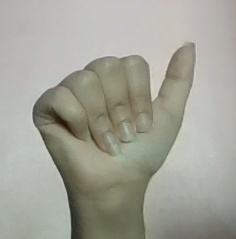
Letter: dhad